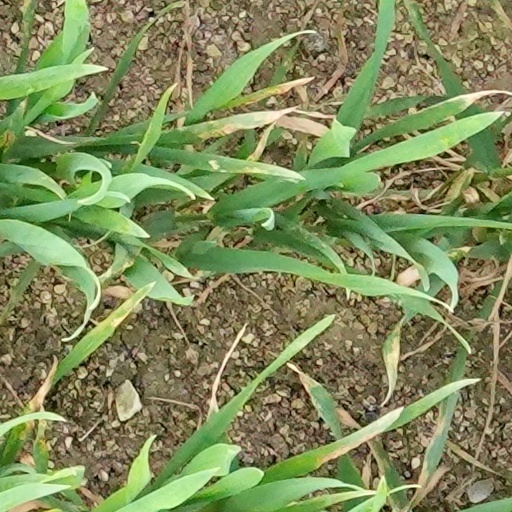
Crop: wheat